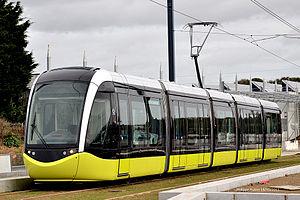
Tramway de Brest entre le dépôt et Thales.
Le tramway de Brest, actuellement composé d'une seule ligne exploitée par RD Brest, fait partie du réseau Bibus. Il a été mis en service en 2012, marquant le retour de ce mode de transport dans la cité du Ponant après 68 ans d'absence.
La liste des projets de tramways de France recense tous les projets actuels, en construction ou simplement évoqués, du réseau tram de France. Les projets qui ont été réalisés ou abandonnés sont exclus.